Urocampus nanus

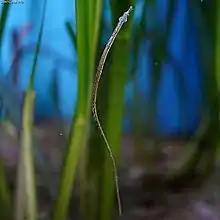
"Urocampus nanus" vertical view.

Urocampus nanus, commonly known as the barbed pipefish, is a species of marine fish belonging to the family Syngnathidae. This family consists of 56 different genera and 320 species.